Julian Brandt

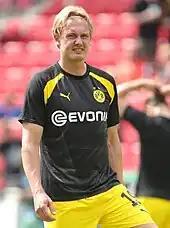
Brandt with Borussia Dortmund in 2023

Brandt scored his first Bundesliga goal for Borussia Dortmund in his first match on 17 August, a 5–1 against FC Augsburg on the first matchday, coming on as substitute for Thorgan Hazard. Later that year, on 5 November, he scored his first Champions League goal for the club in a 3–2 win over Inter Milan.